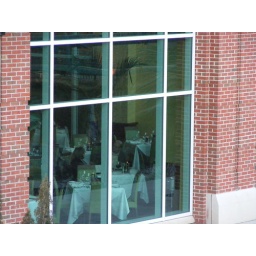
I was standing on the bridge looking in the window of High Cotton, watching folks eat.